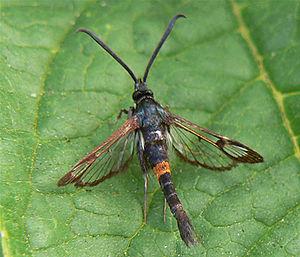
La Sésie du pommier est une espèce de lépidoptères de la famille des Sesiidae, dont la chenille se développe dans le tronc de certains arbres fruitiers de la famille des Rosacées. Ce ravageur s'attaque surtout aux arbres dépérissants.